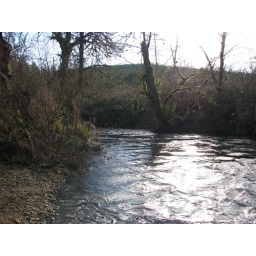
The creek on the ranch. A great tool for training our horses in water